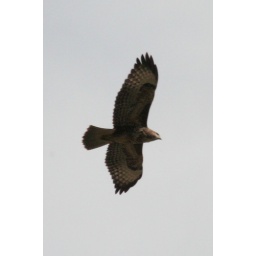
Buzzard flying above house